Ut (band)

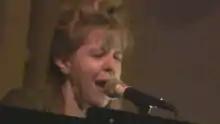

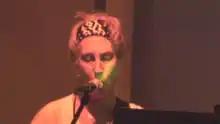

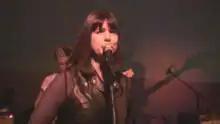

Ut's members were Nina Canal, Jacqui Ham, and Sally Young. They were joined briefly by filmmaker Karen Achenbach in 1979 before resuming as a three-piece band and relocating to London in 1981. Ut toured the UK with bands such as the Fall and the Birthday Party. Originally releasing albums on its own label Out Records, the band became a favourite of John Peel and recorded several sessions for his show before joining forces with Blast First in 1987.